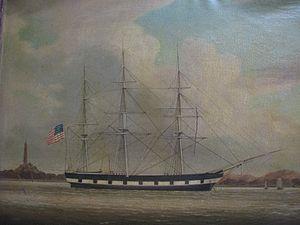
Le Niantic est un navire construit en 1835 au Connecticut, servant d'abord à la route commerciale entre l'Amérique et la Chine, avant de devenir un baleinier. En 1849, lors de la ruée vers l'or en Californie, il emmène des chercheurs d'or à San Francisco. Il est ensuite échoué dans la baie et transformé en magasin. Le magasin est détruit dans le grand incendie de 1851, et à son emplacement est construit un hôtel, qui brûle à son tour en 1872.